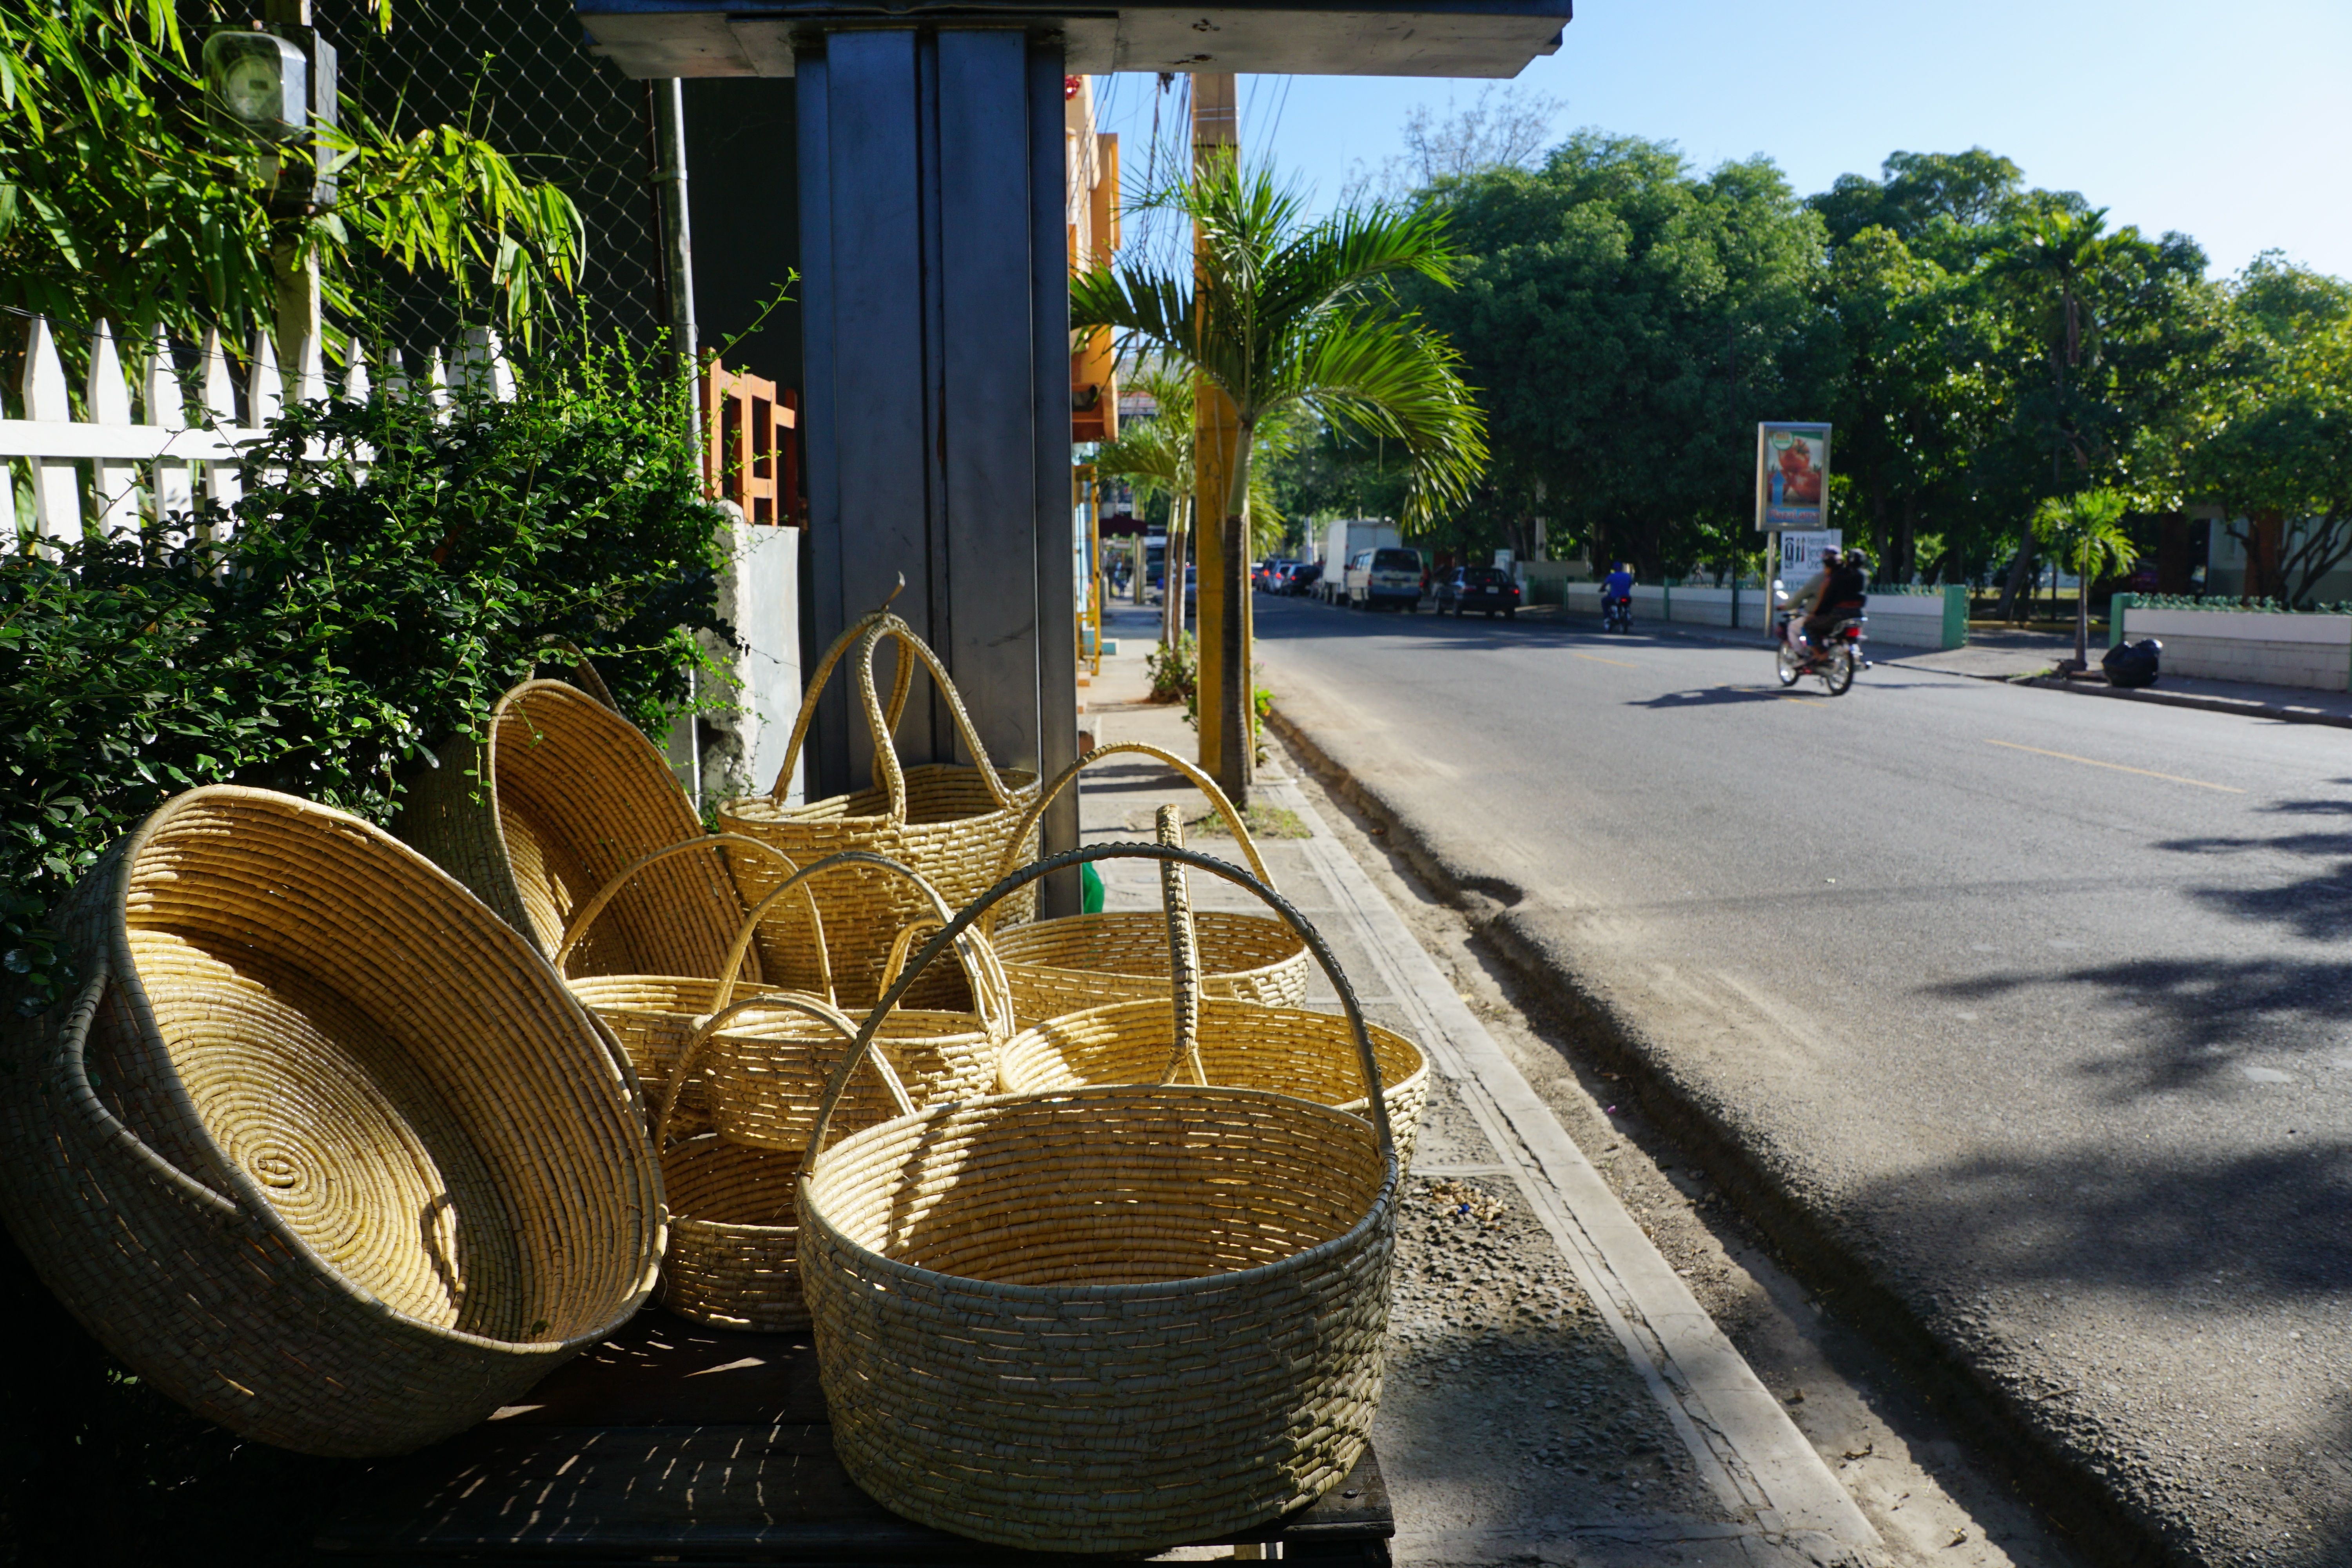
tree, road, basket, lighting, caribbean, dominican republic, la romana